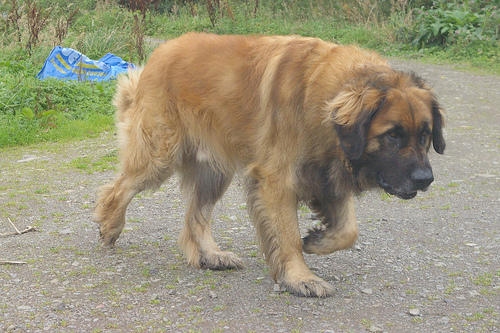
Breed: leonberger